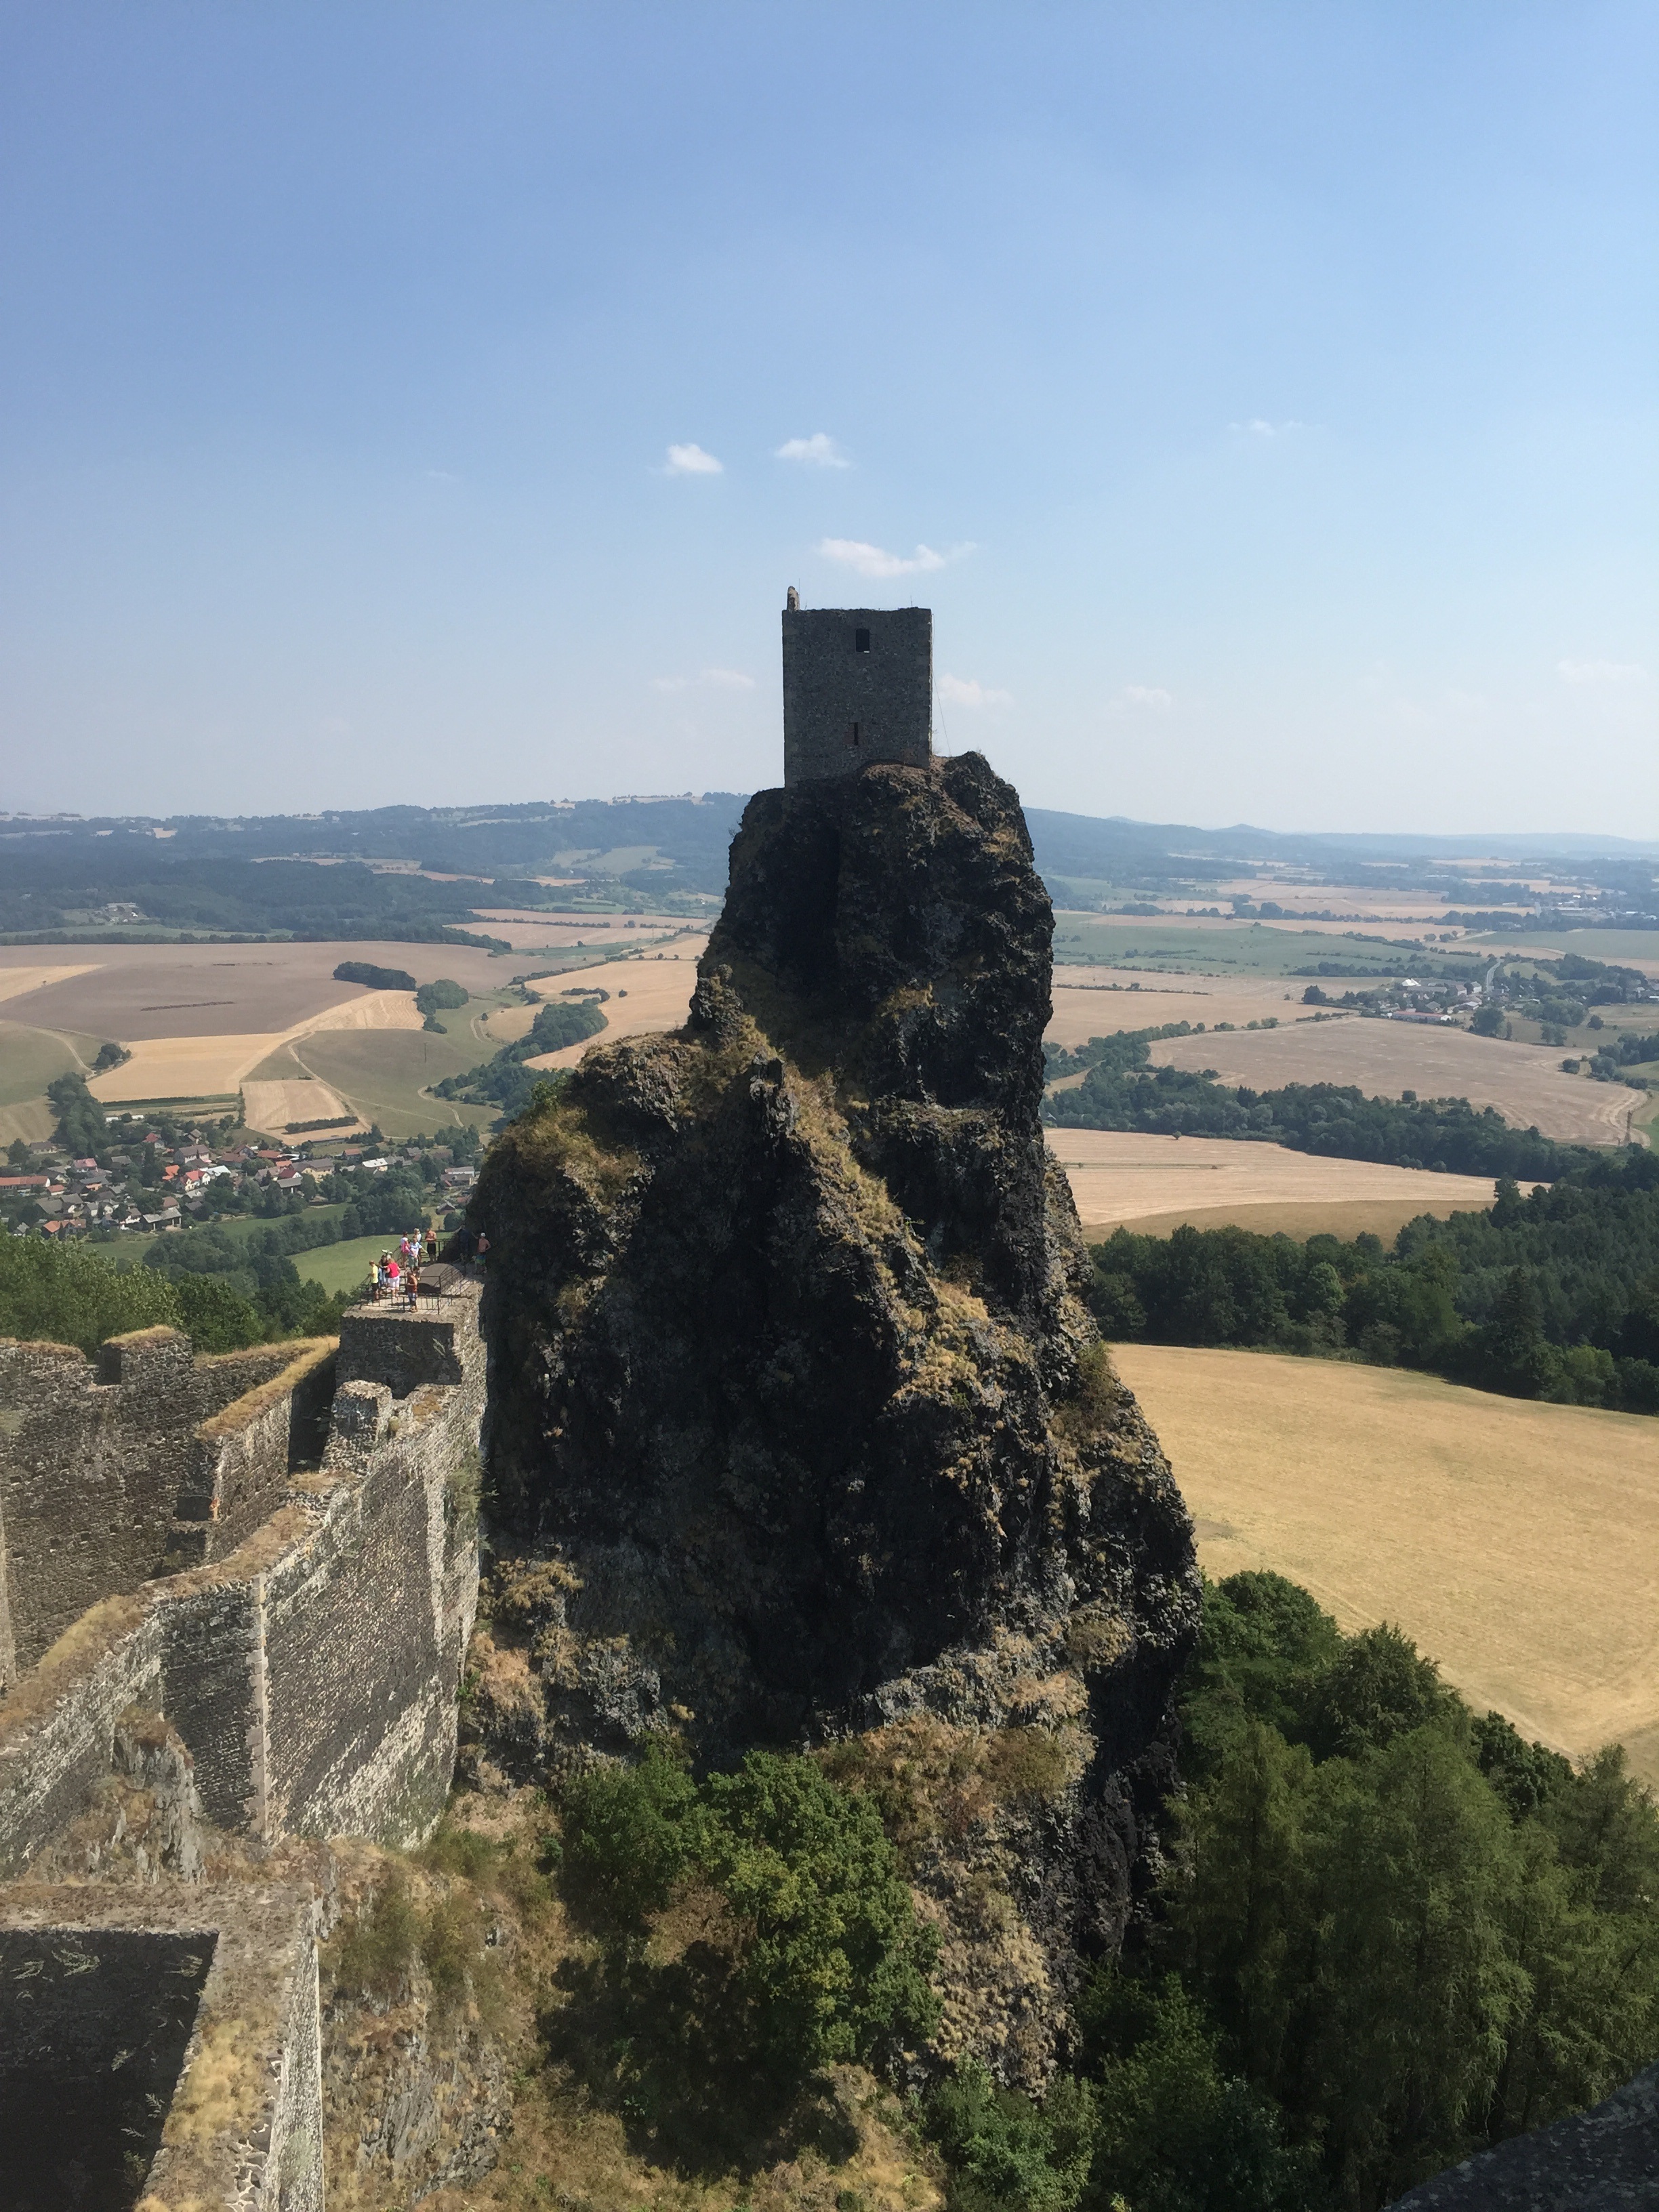
landscape, sea, coast, rock, mountain, hill, cliff, tower, castle, landmark, fortification, terrain, summit, geology, ruins, middle ages, strength, sights, things to do, trosky castle, 8 wonder of the world, mountainous landforms